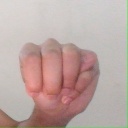
अक्षर: म